A Dialogue of Comfort against Tribulation

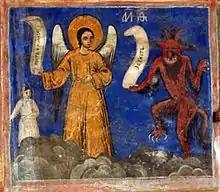
Envy-fasting-prayer

The third source of comfort is that merit can be gained through perseverance here on Earth but not in purgatory (XI). This perseverance leads not only to the purging of our sins, but also to the increase of our heavenly reward. Anthony questions the existence of purgatory (XII).